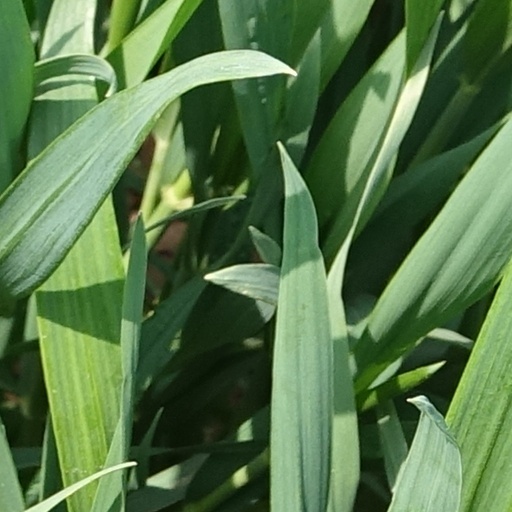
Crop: wheat